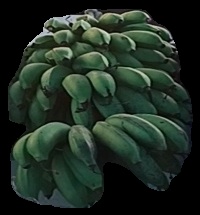
Variety: rasbale
Grade: grade2